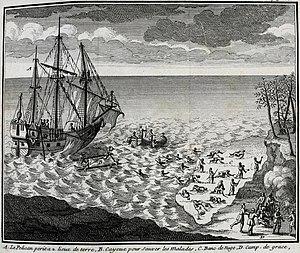
Le naufrage du vaisseau le Pélican dans la baie d'Hudson en 1697. Guerre de la Ligue d'Augsbourg (1688-1697). Dessin publié en 1722 dans l'Histoire de l'Amérique septentrionale, par Claude-Charles Bacqueville de La Potherie, Paris.
Le Pélican est un navire de guerre français de 3ème rang de la fin du XVIIᵉ siècle. Construit à Bayonne, par le charpentier Félix Arnaud, le Pélican est lancé en 1693. Le navire de 500 tonnes est équipé de 50 canons et sert pendant la guerre de la Ligue d'Augsbourg. Le Pélican a une vie courte mais glorieuse : il est perdu en 1697 dans la baie d'Hudson après un combat héroïque sous les ordres de Pierre Le Moyne d'Iberville contre trois vaisseaux anglais et une tempête.
1697 est une année commune commençant un mardi.
Cet article traite des événements qui se sont produits durant l'année 1697 au Canada.
Le pélican est un oiseau de la famille des Pelecanidae.